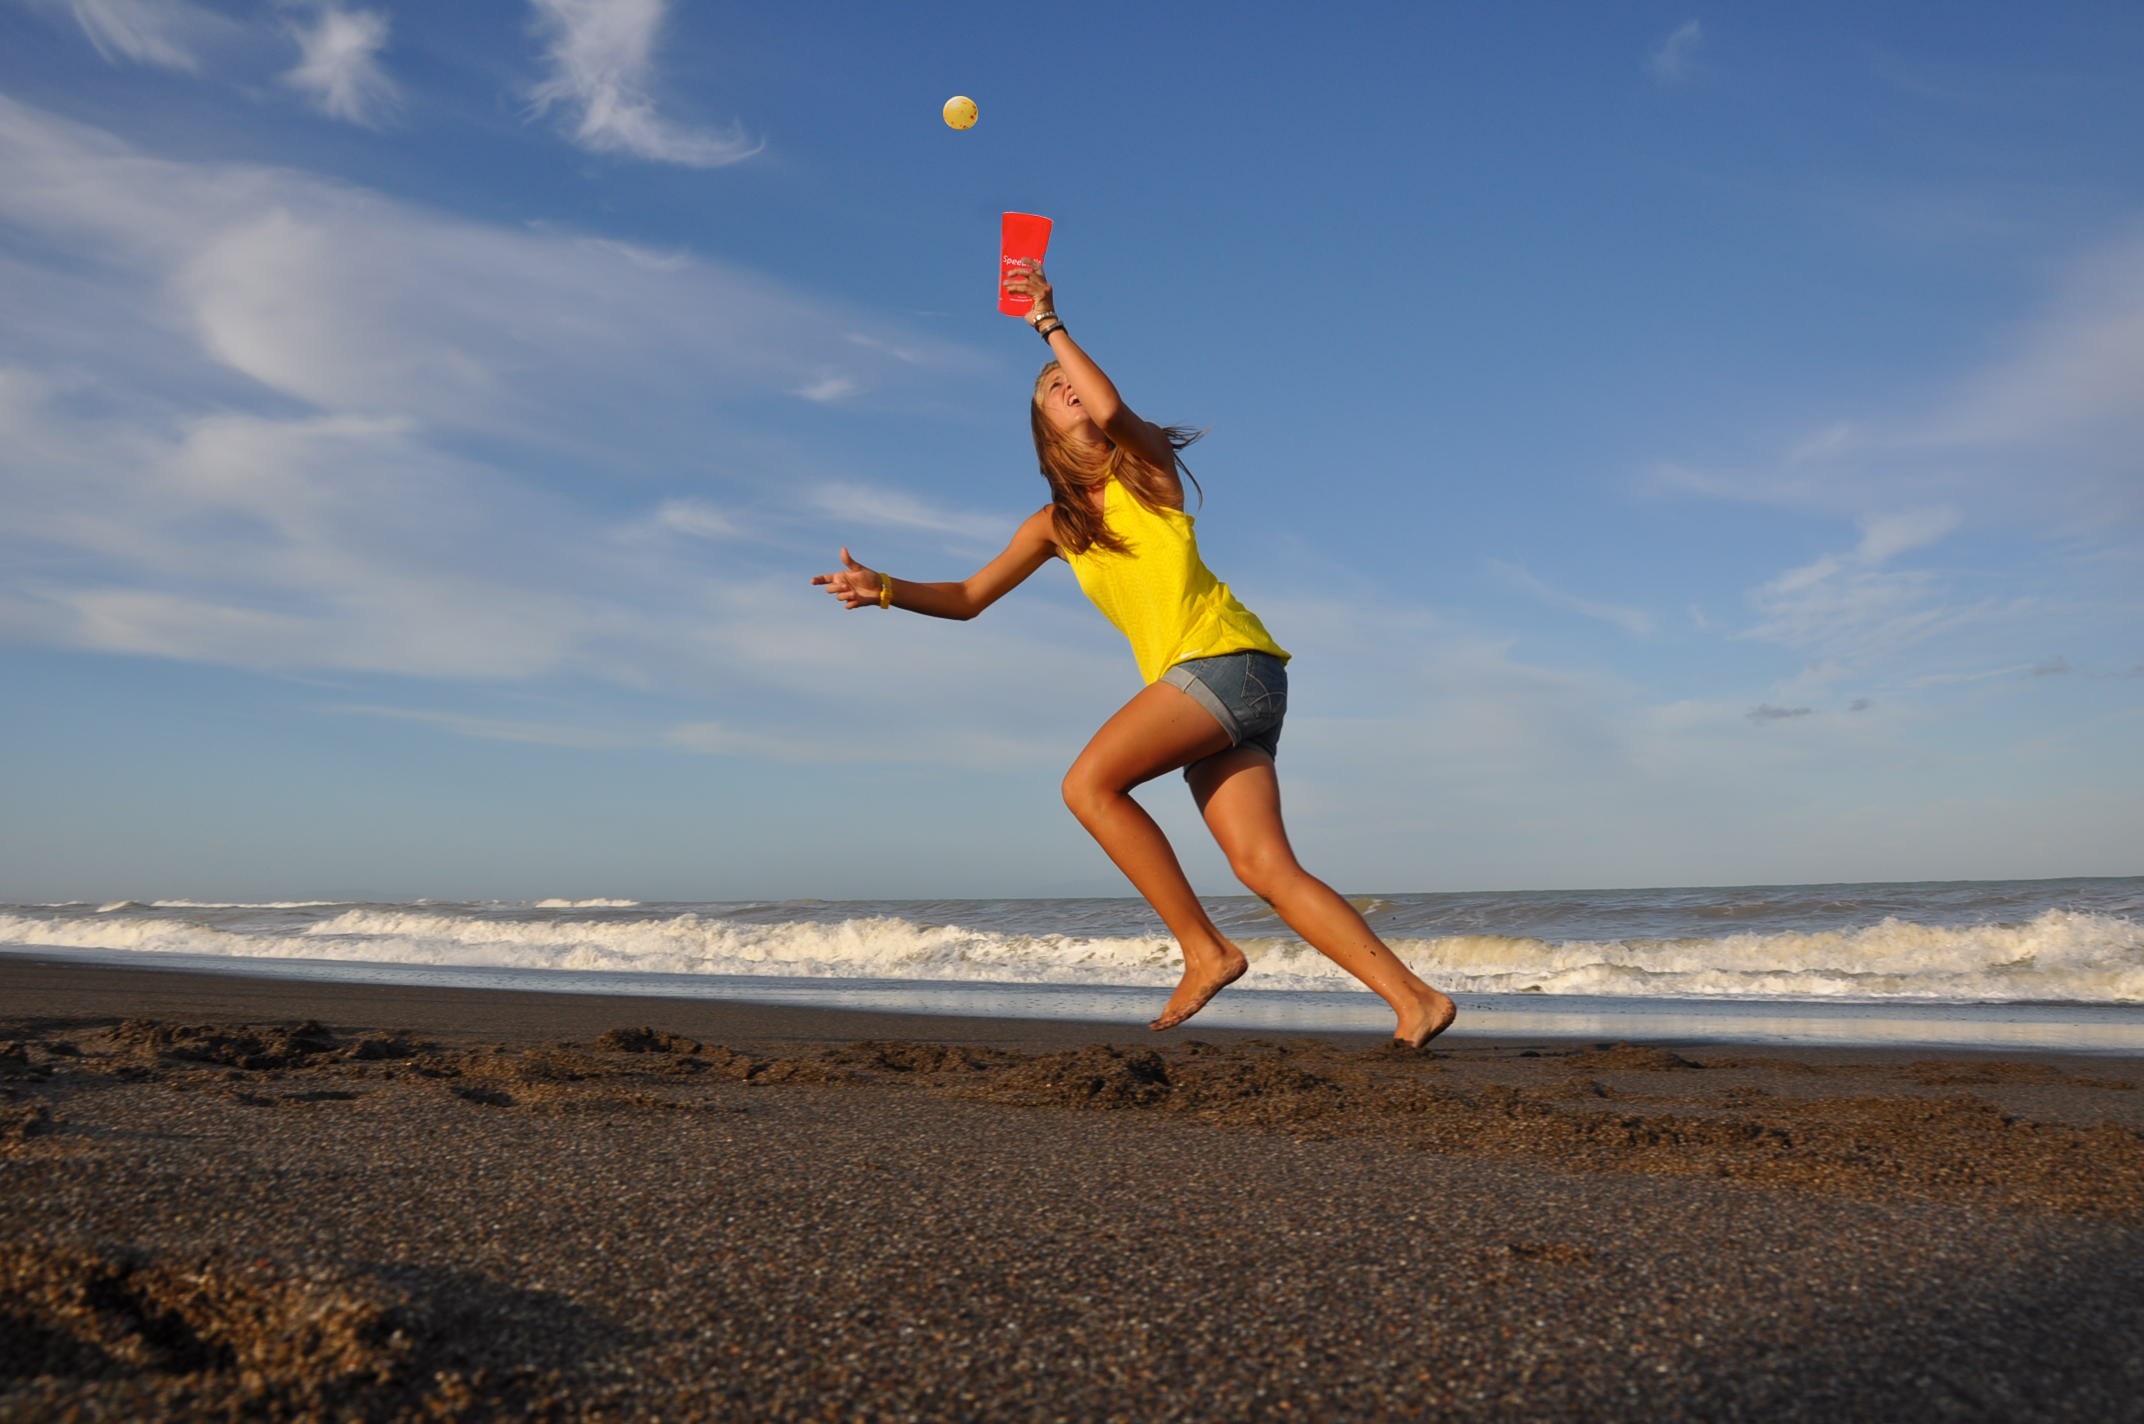
beach, sea, coast, sand, girl, jump, jumping, start, race, sporty, sports, active, ball sports, physical exercise, physical fitness